Avengers Assemble (TV series)

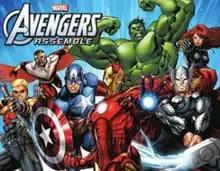
Promotional image for "Avengers Assemble". Clockwise from top left: Falcon, Hulk, Black Widow, Thor, Iron Man, Captain America, Hawkeye.

Avengers Assemble is an American superhero animated series based on the fictional Marvel Comics superhero team known as the Avengers. Designed to capitalize on the success of the 2012 film "The Avengers", the series premiered on Disney XD on May 26, 2013, as the successor to "".